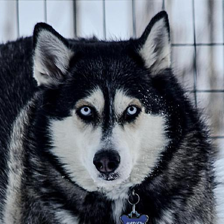
Label: animals